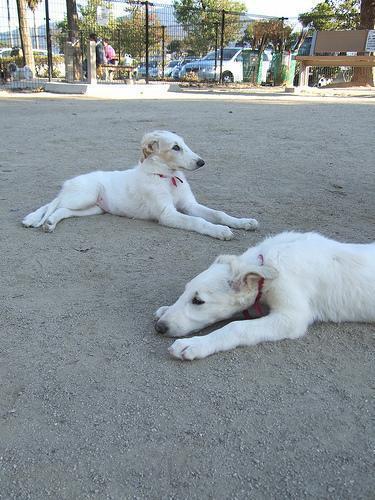
borzoi